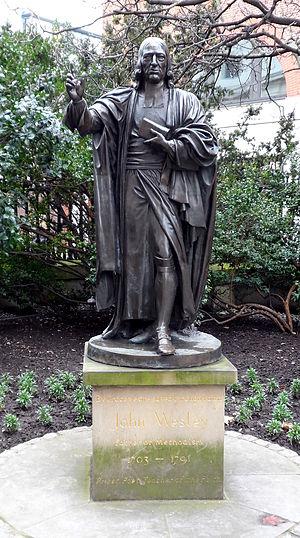
John Wesley; est un religieux, théologien et évangélisateur anglais qui fut le déclencheur d'un mouvement de réveil au sein de l'Église d'Angleterre connu sous le nom de méthodisme.